Rufus Zenas Johnston

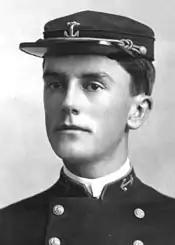
Johnston as a U.S. Naval Academy midshipman

After graduation from the Naval Academy in June 1895, Johnston served aboard the protected cruiser for two years. Promoted from midshipman to ensign in June 1897, he then served aboard the battleship . His ship participated in the Spanish–American War, the Philippine Insurrection and the China Relief Expedition during the Boxer Rebellion.